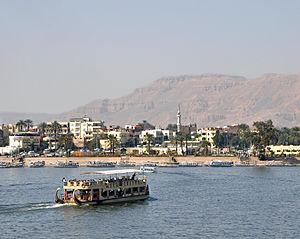
Luxor (Egypte): vue du côté ouest du Nil
Le Nil est un fleuve d'Afrique. Avec une longueur d'environ 6 700 km, c'est avec le fleuve Amazone, le plus long fleuve du monde. Il est issu de la rencontre du Nil Blanc et du Nil Bleu. Le Nil blanc prend sa source au lac Victoria ; le Nil bleu est issu du lac Tana. Ses deux branches s'unissant à Khartoum, capitale du Soudan actuel, le Nil se jette dans la Méditerranée en formant un delta au nord de l'Égypte. En comptant ses deux branches, le Nil traverse le Rwanda, le Burundi, la Tanzanie, l'Ouganda, l'Éthiopie, le Soudan du Sud, le Soudan et l'Égypte. Il longe également le Kenya et la République démocratique du Congo, et son bassin versant concerne aussi l'Érythrée grâce à son affluent du Tekezé.